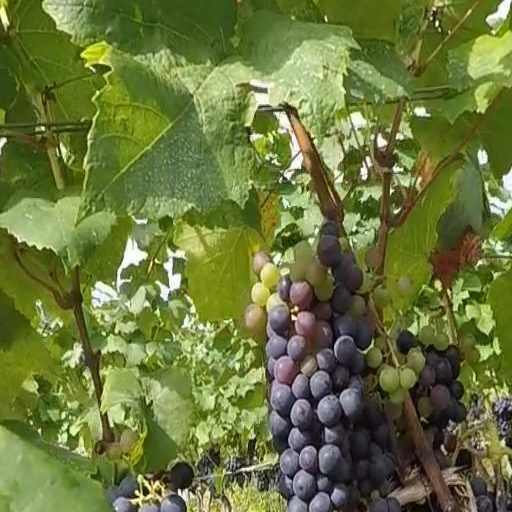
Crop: grape